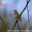
Label: bird